Other Windsor, 5th Earl of Plymouth

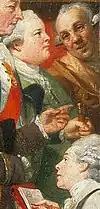
A portrait of Plymouth in "The Tribuna of the Uffizi" (detail) by Johan Zoffany

Other Hickman Windsor, 5th Earl of Plymouth FRS (30 May 1751 – 12 June 1799), styled Lord Windsor until 1771, was an English peer.